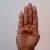
The image shows a hand gesture representing the letter 'B' in Indian Sign Language.